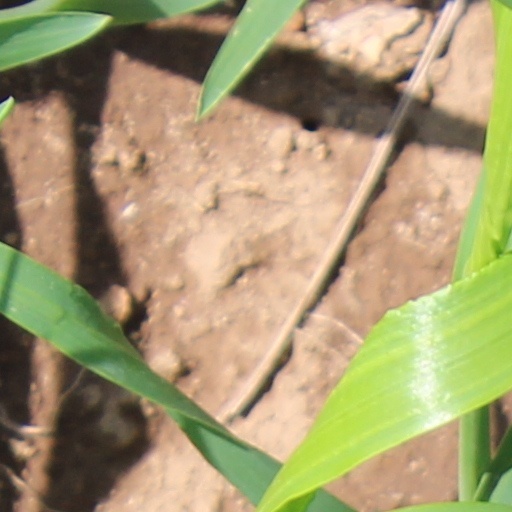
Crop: wheat